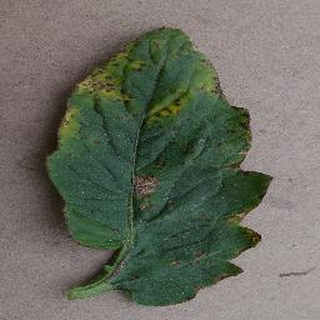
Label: tomato_bacterial_spot